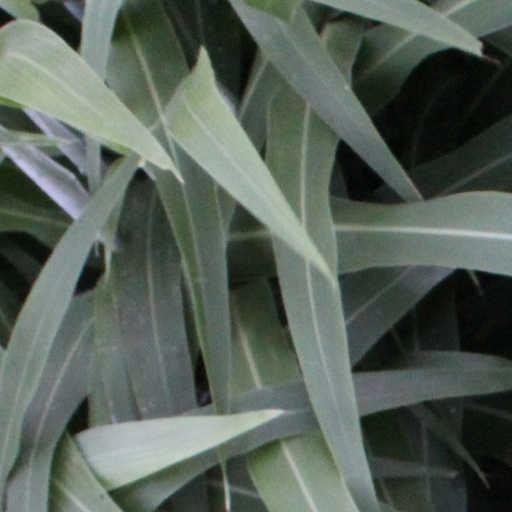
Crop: sorghum